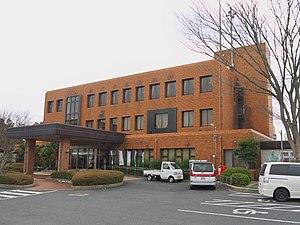
Hokuei est un bourg situé dans le district de Tōhaku, au Japon.